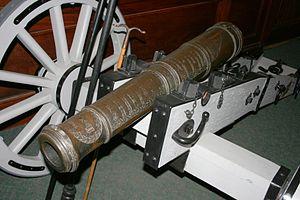
Le bronze autrichien, également connu sous les noms de laiton rouge aux États-Unis et de bronze de Vienne pour les objets artistiques, est un type de bronze — un alliage de cuivre, d'étain et de zinc. Sa composition varie autour de 88 % de cuivre, 8-10 % d'étain et 2-4 % de zinc.